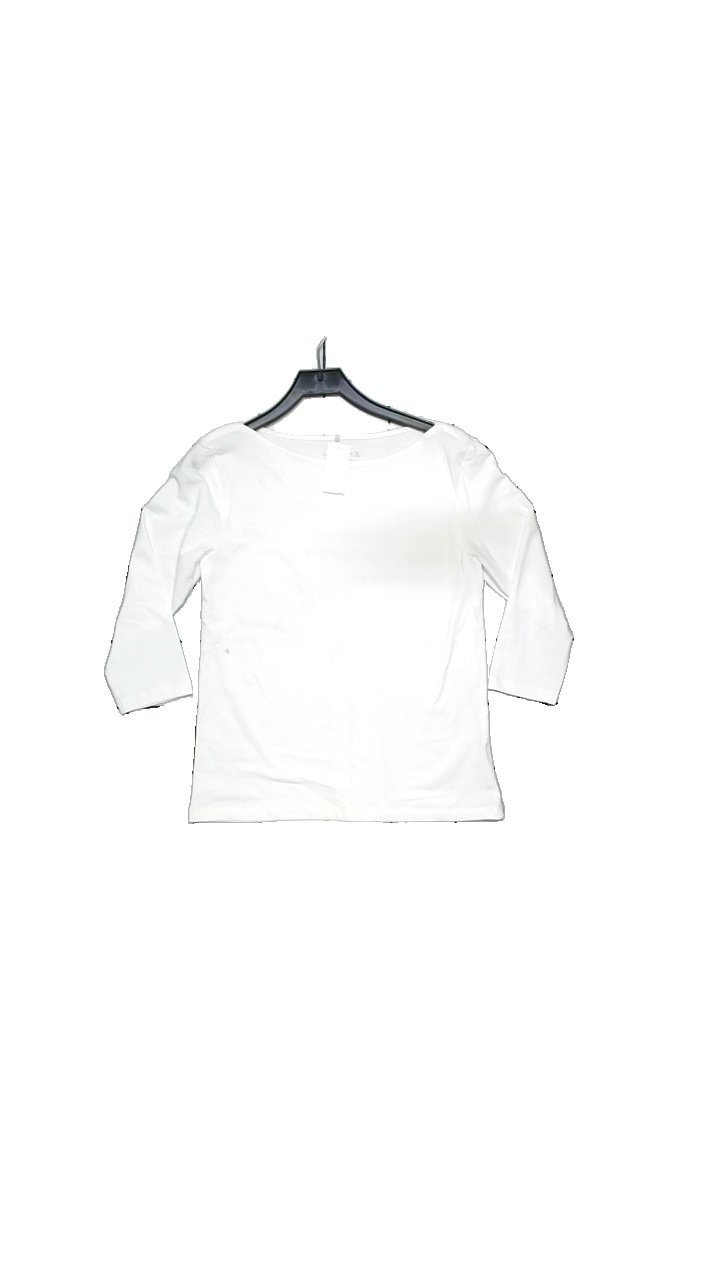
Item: T-shirt (Ladies)
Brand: Flash
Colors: White
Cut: Regular
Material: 92% organic cotton, 8% elastane
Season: All
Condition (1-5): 3
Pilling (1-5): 5
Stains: Minor
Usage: Reuse
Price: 50-100